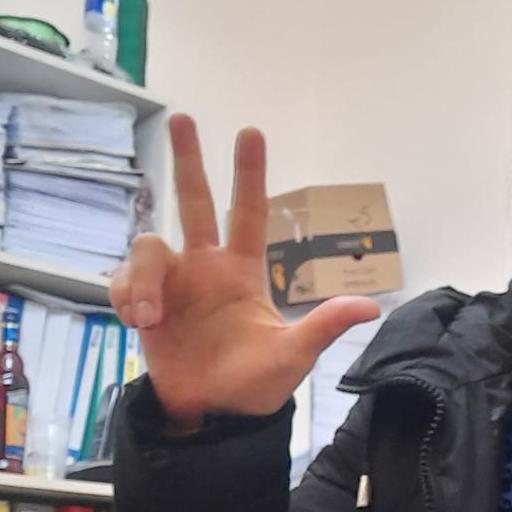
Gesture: three2